Congregational Church of Ada

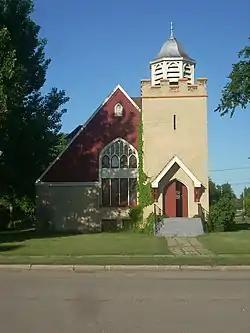

The Congregational Church of Ada is a historic church on E. 2nd Avenue and 1st Street in Ada, Minnesota, United States. Designed by Charles Waterbury, a brother-in-law of congregation member Fred Hampson, it was built in 1900 for a cost of $6,000 to serve the needs of a congregation meeting in a schoolhouse at the time. When it was dedicated on December 25, 1900, Rev. H. William Stiles was the first pastor to serve in that building, the first brick church in Ada.